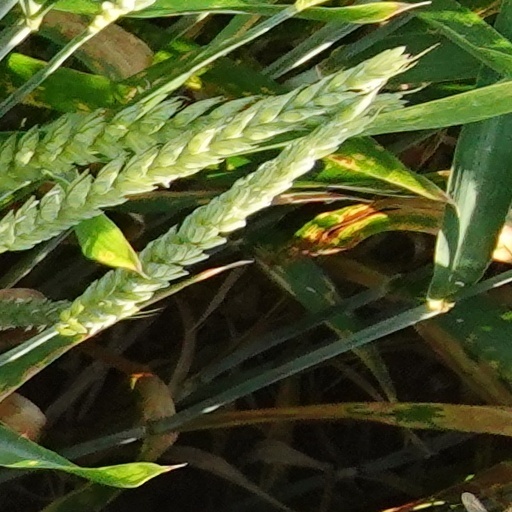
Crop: wheat